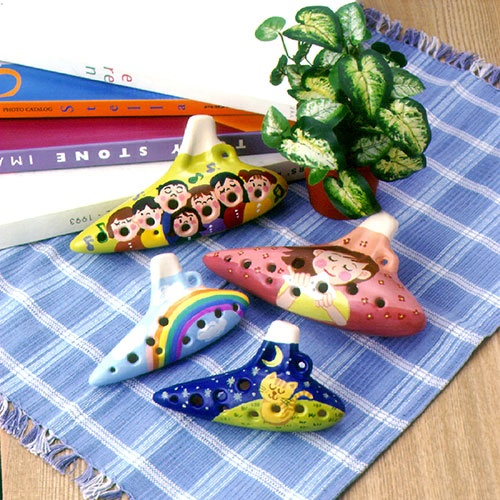
ARTEC オカリナ 小(ソプラノF) ATC2427
図工・工作・クラフト・ホビー 図工・工作・クラフト・ホビー 重量(g):96g
Brand: ARTEC
Category: Arts & Entertainment > Hobbies & Creative Arts > Musical Instruments > Woodwinds > Ocarinas